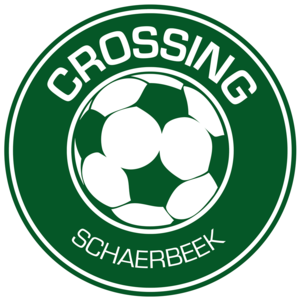
Crossing Schaerbeek
Schaerbeek /skaʁbeːk/ est l'une des 19 communes bilingues de Bruxelles-Capitale en Belgique.
L'avenue du Suffrage Universel est une avenue bruxelloise de la commune de Schaerbeek qui va de la chaussée de Haecht à l'avenue Louis Bertrand en passant par l'avenue Ernest Renan.